Iraqi Ground Forces

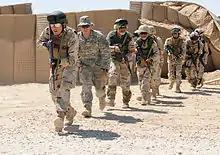

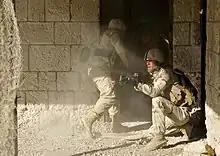
Iraqi army battalion trains for urban operations

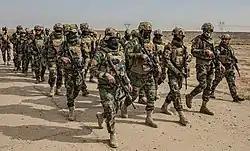
Iraqi special forces wearing masks and armed with M4A1 carbines, March 2020.

1st Division, active from at least 1941. 1st Mechanised Division in Persian Gulf War and Iraq War. Reformed after 2003.